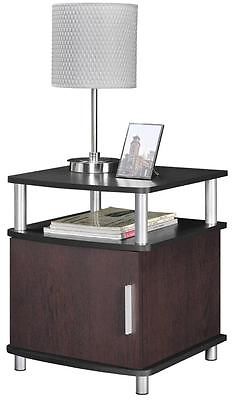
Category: table